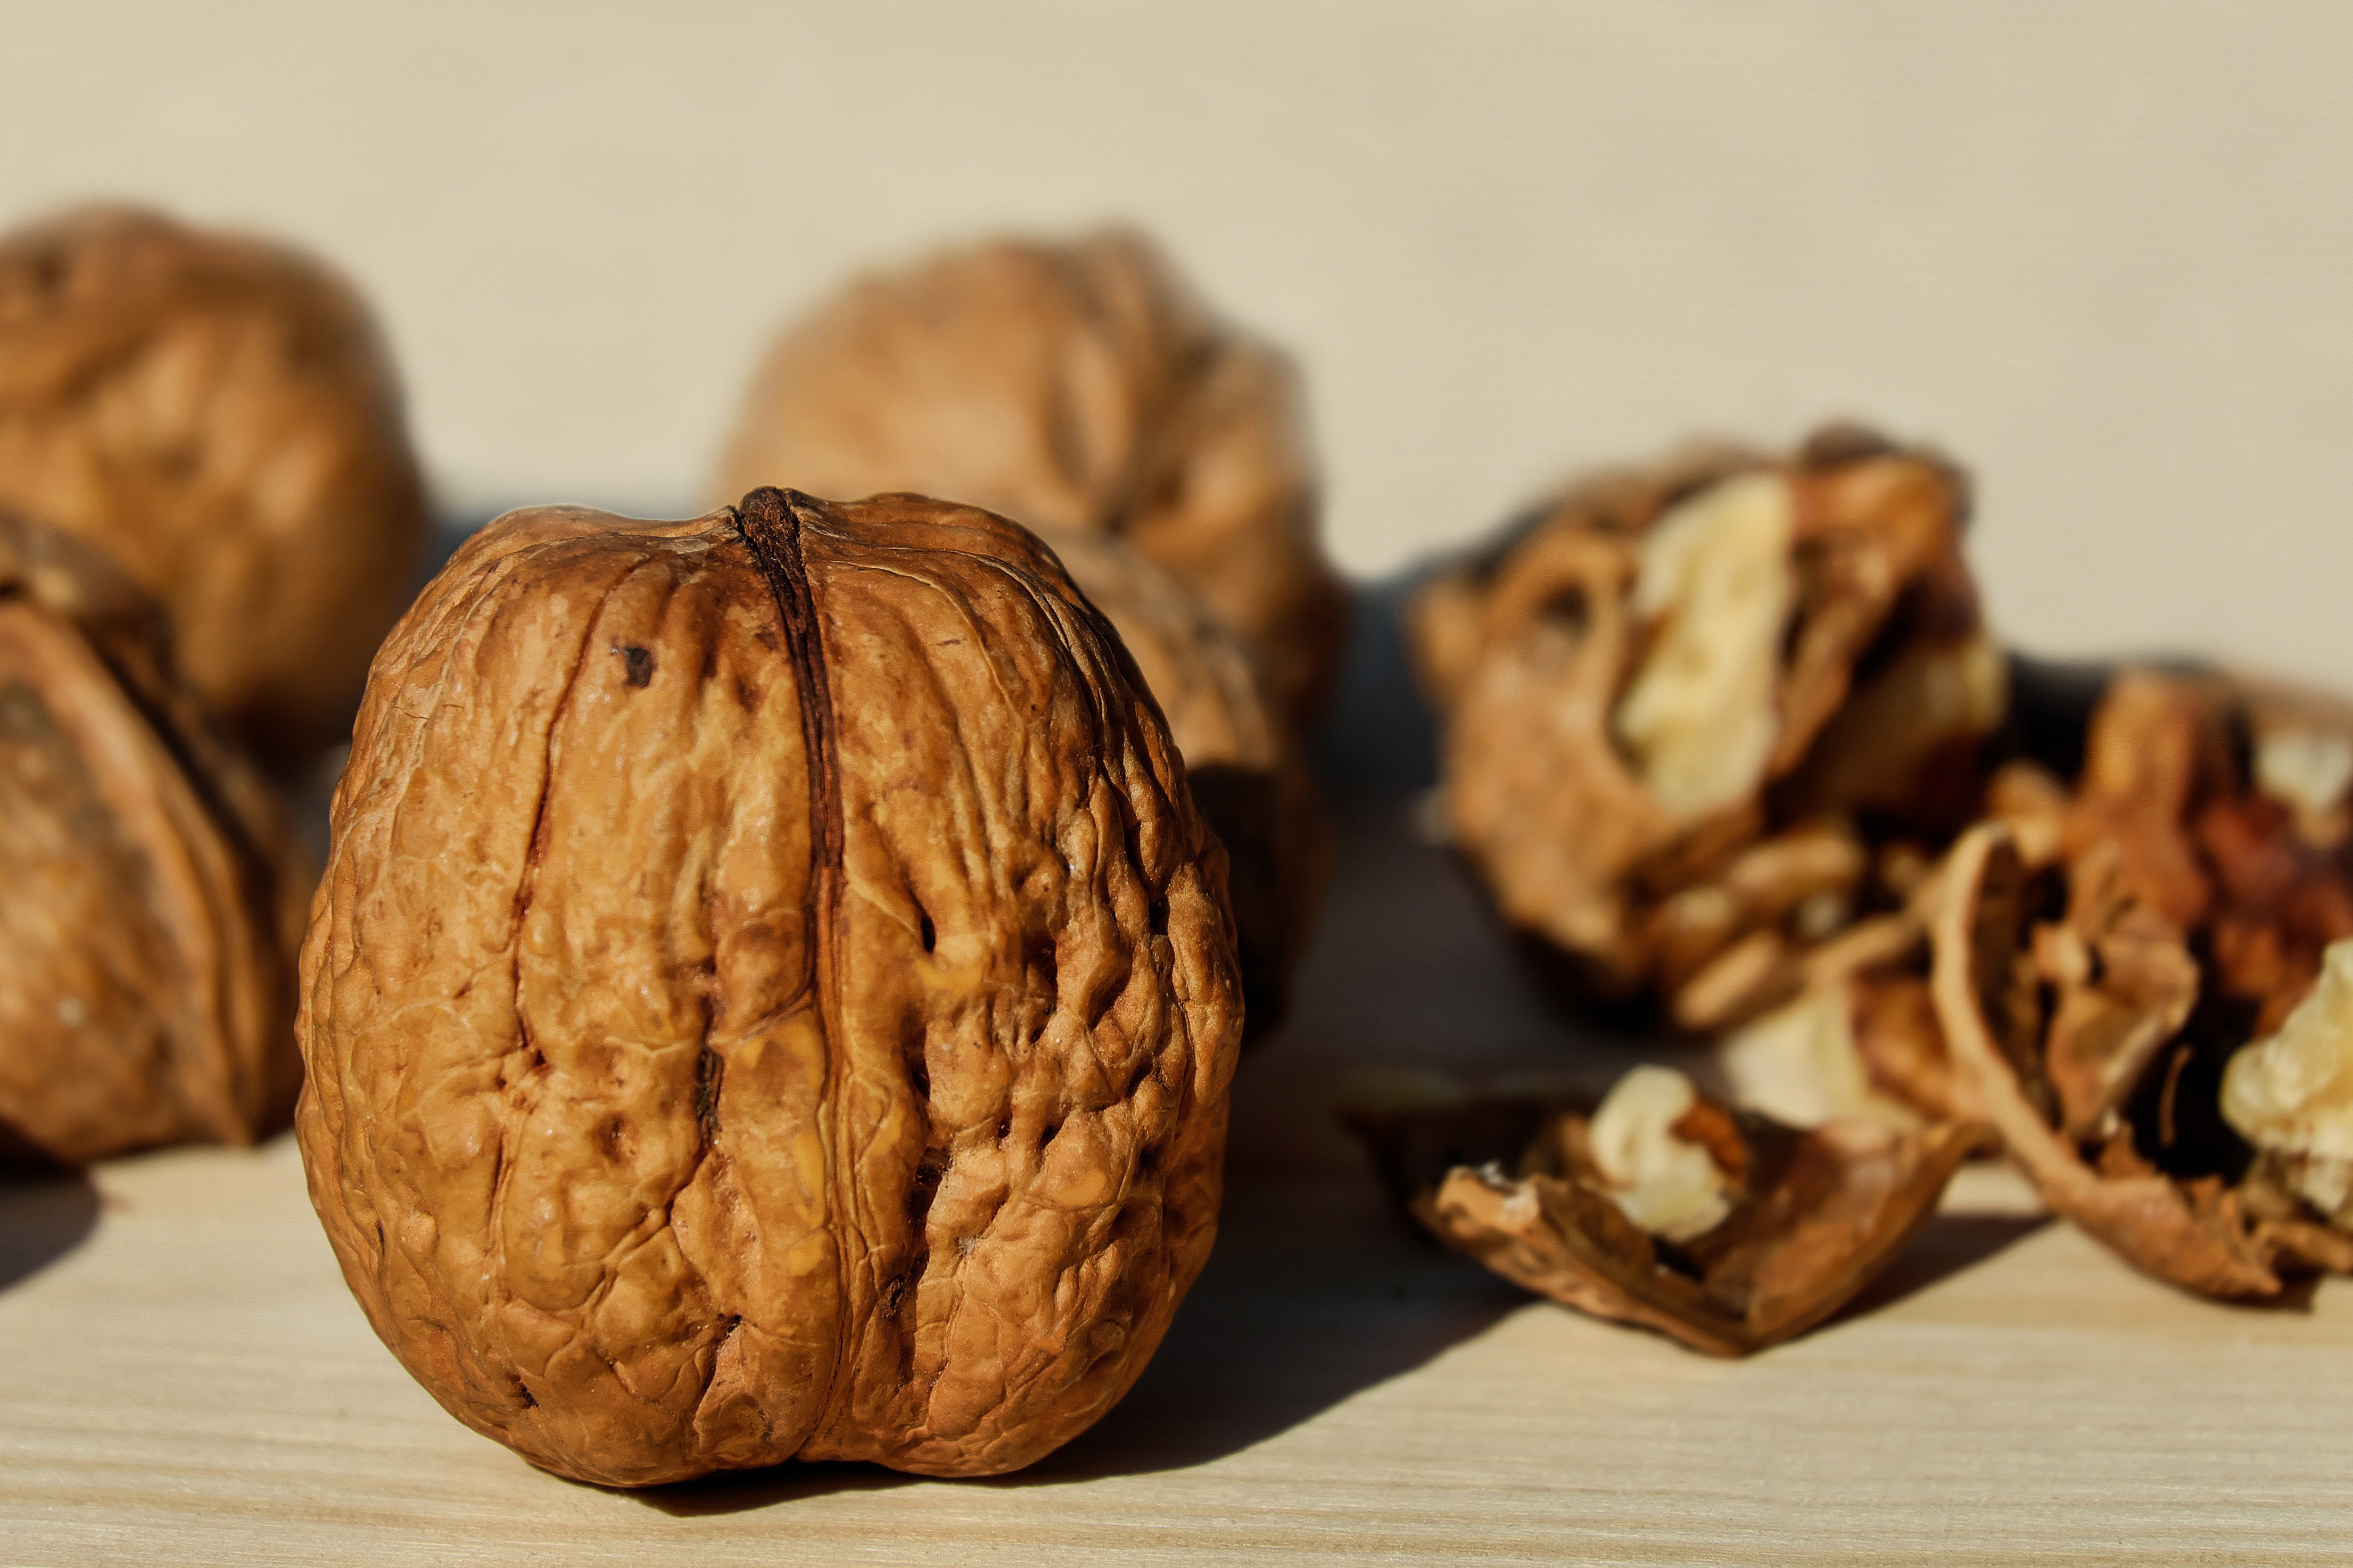
walnut, nut, nuts seeds, food, produce, ingredient, plant, pecan